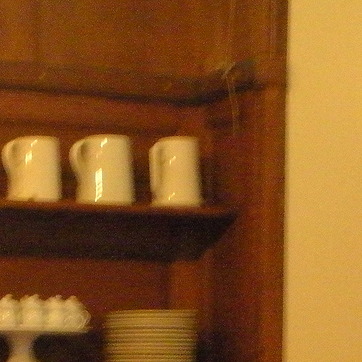
Material: ceramic